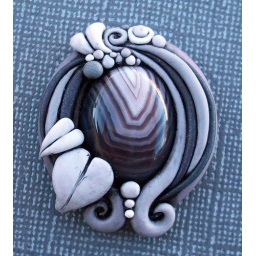
Made from polymer clay in shades of gray and white with a botswana agate cabochon.